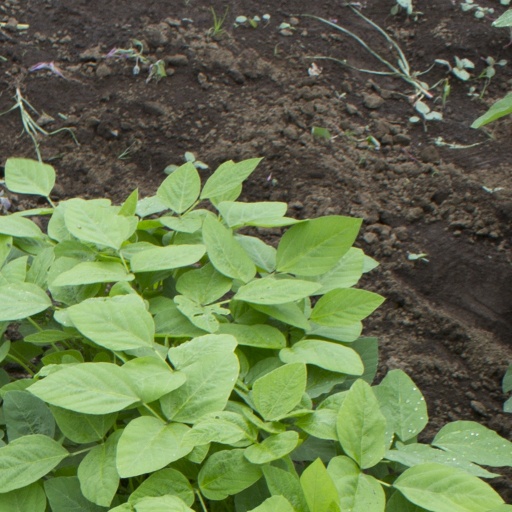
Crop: soybean